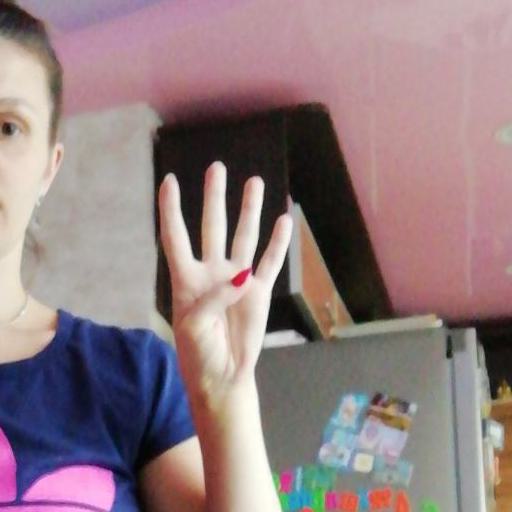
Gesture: four